State police (United States)

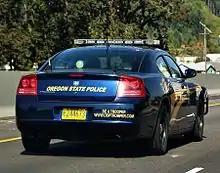
An Oregon State Police vehicle (2012)

Though many forces use the term "state police," its meaning is not consistent from agency to agency. In many places, it is a full-service law enforcement agency which responds to calls for service, investigates criminal activity, and regularly patrols high-crime areas. On the other hand, some state police agencies, despite the name, are strictly tasked with traffic enforcement, though their members usually retain full police powers; the Arkansas State Police is an example.